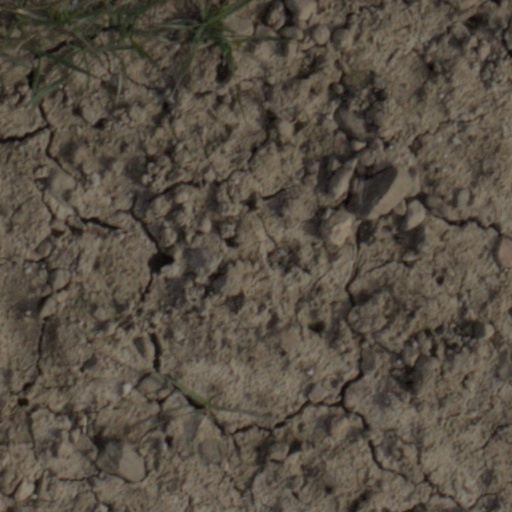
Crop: wheat